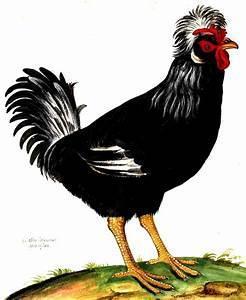
chicken